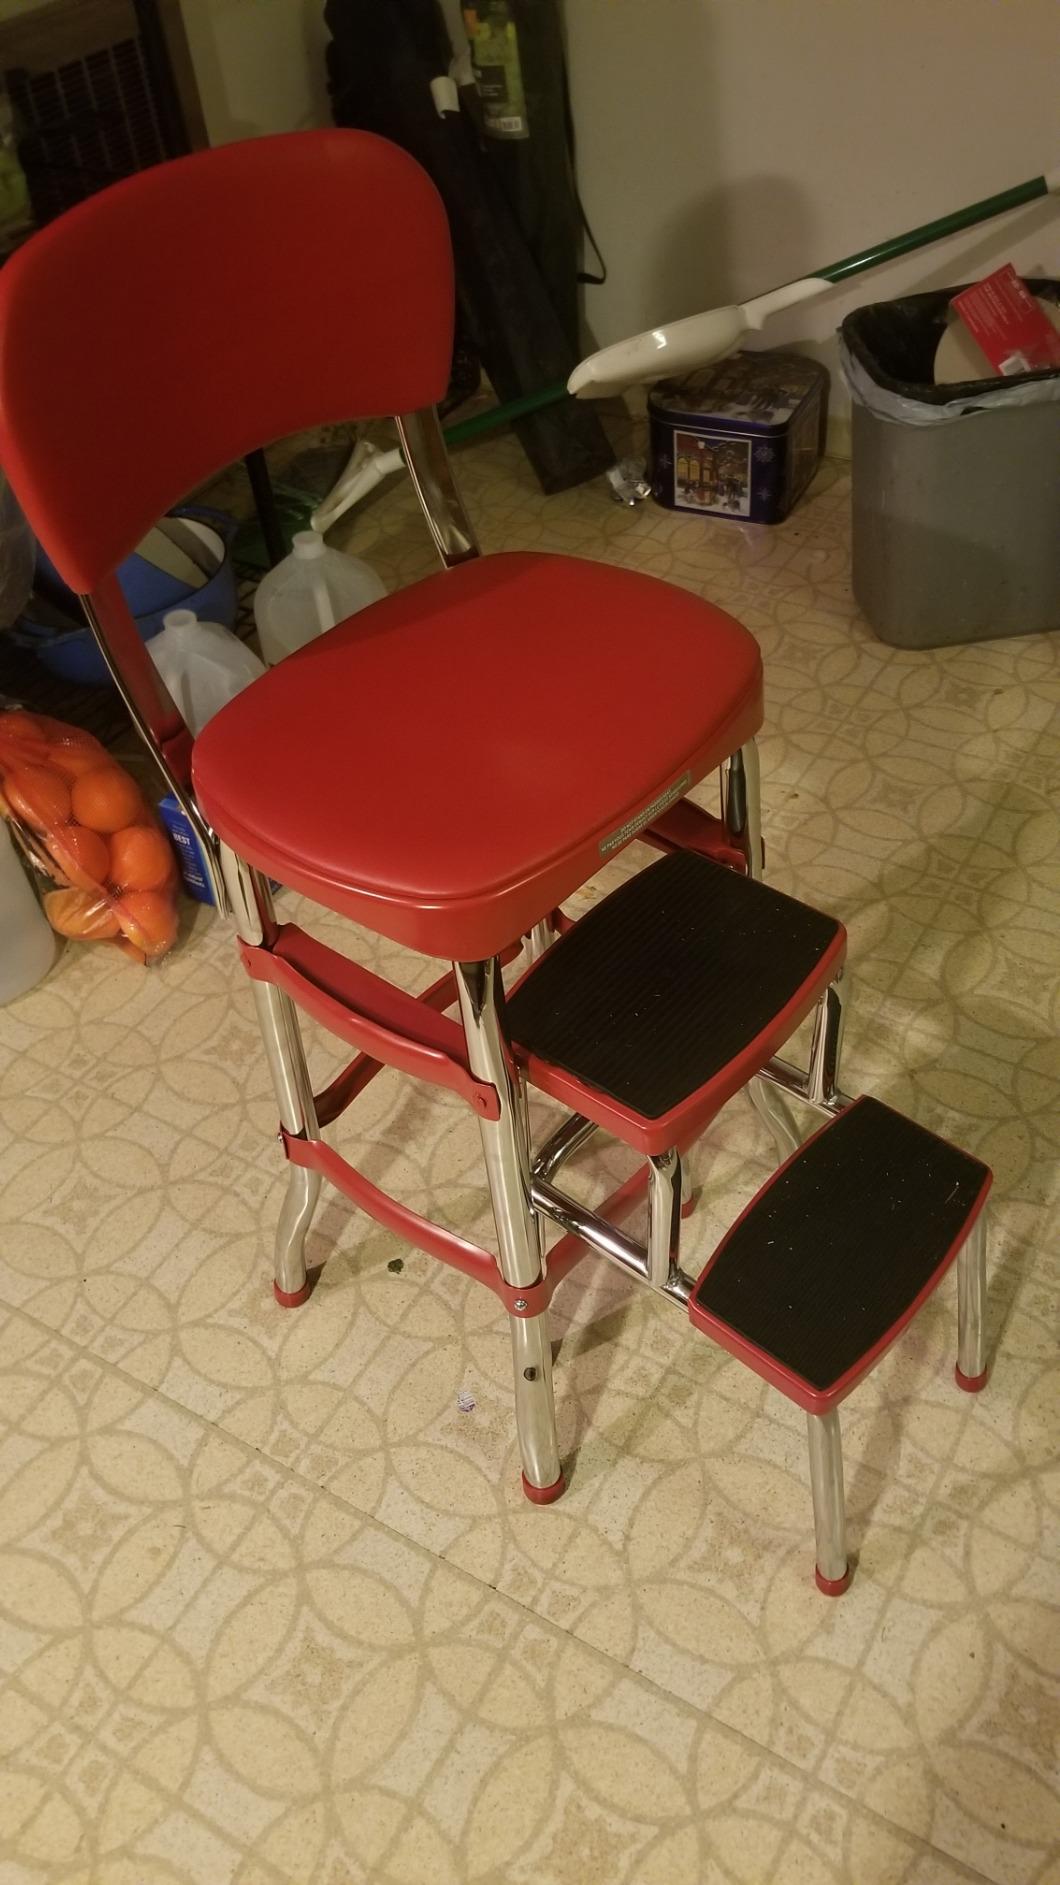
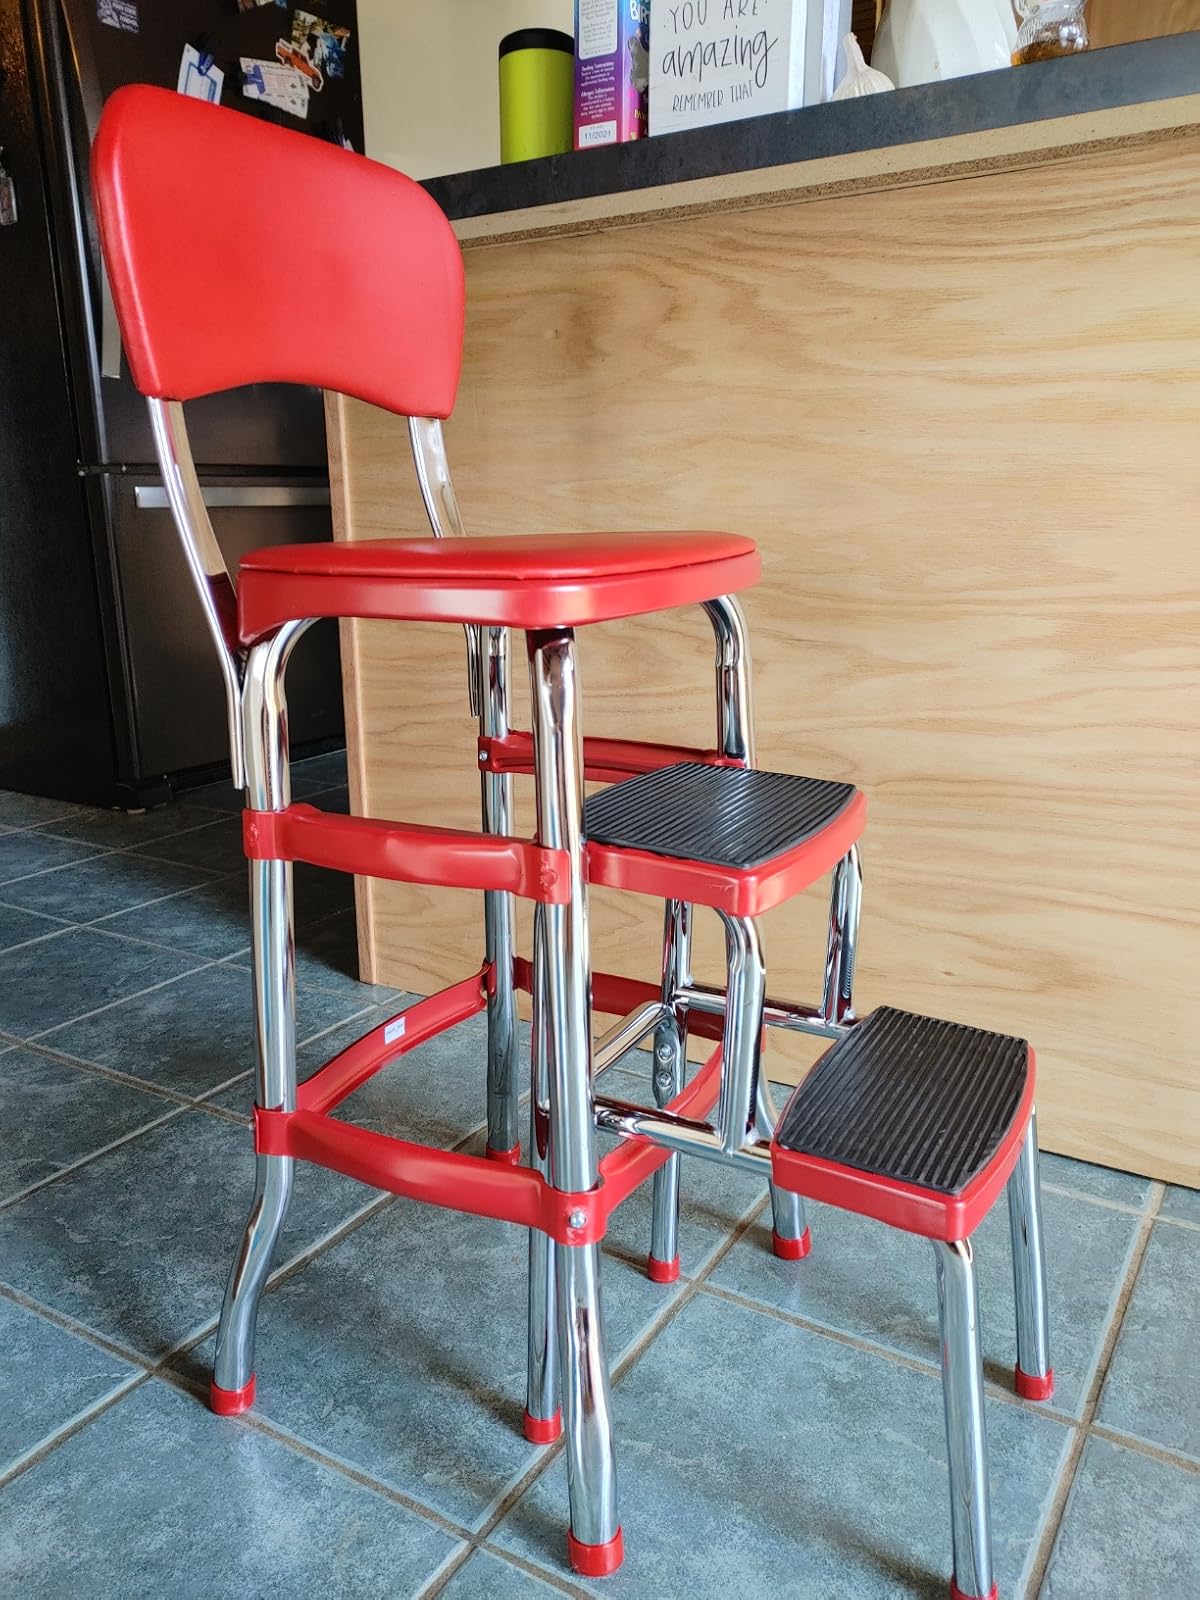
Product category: items_chair
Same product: yes